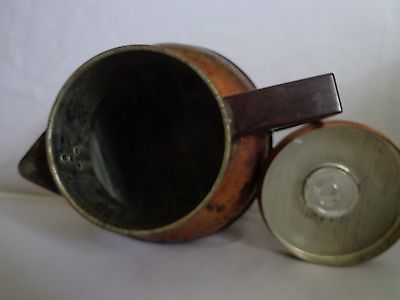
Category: kettle